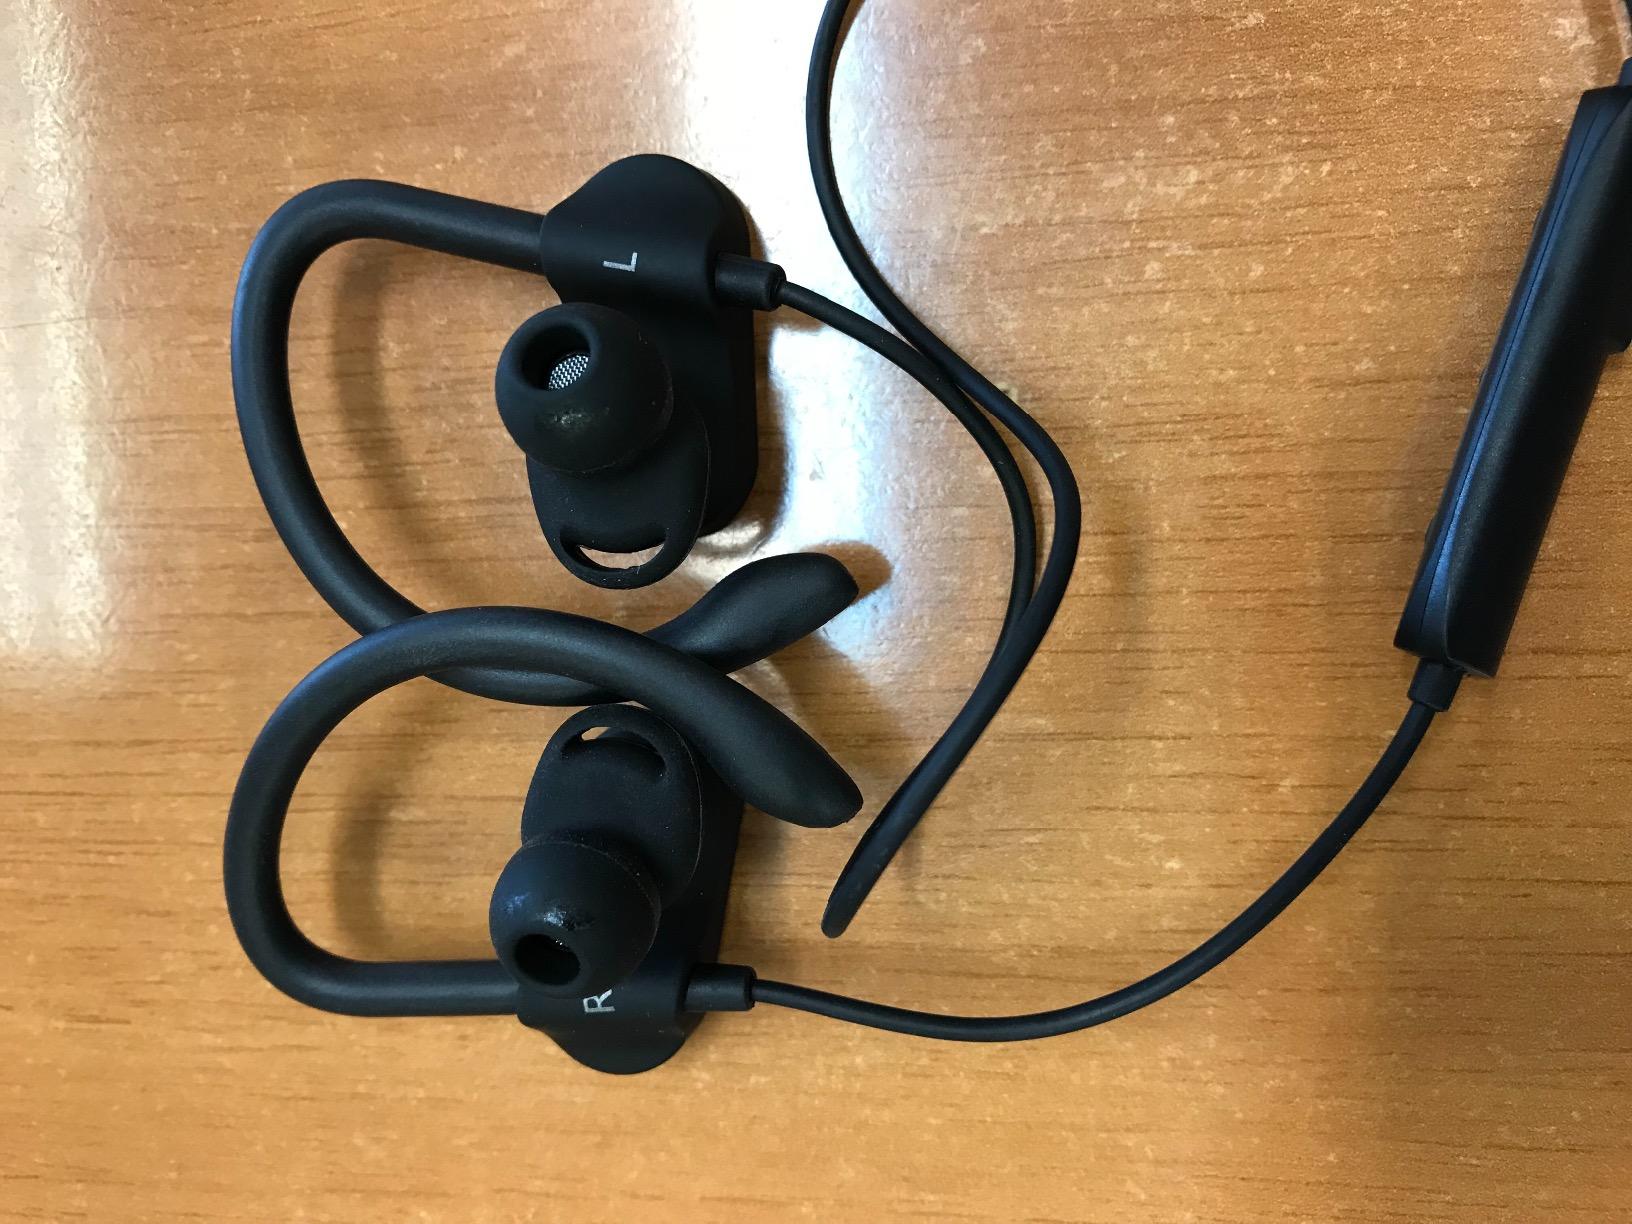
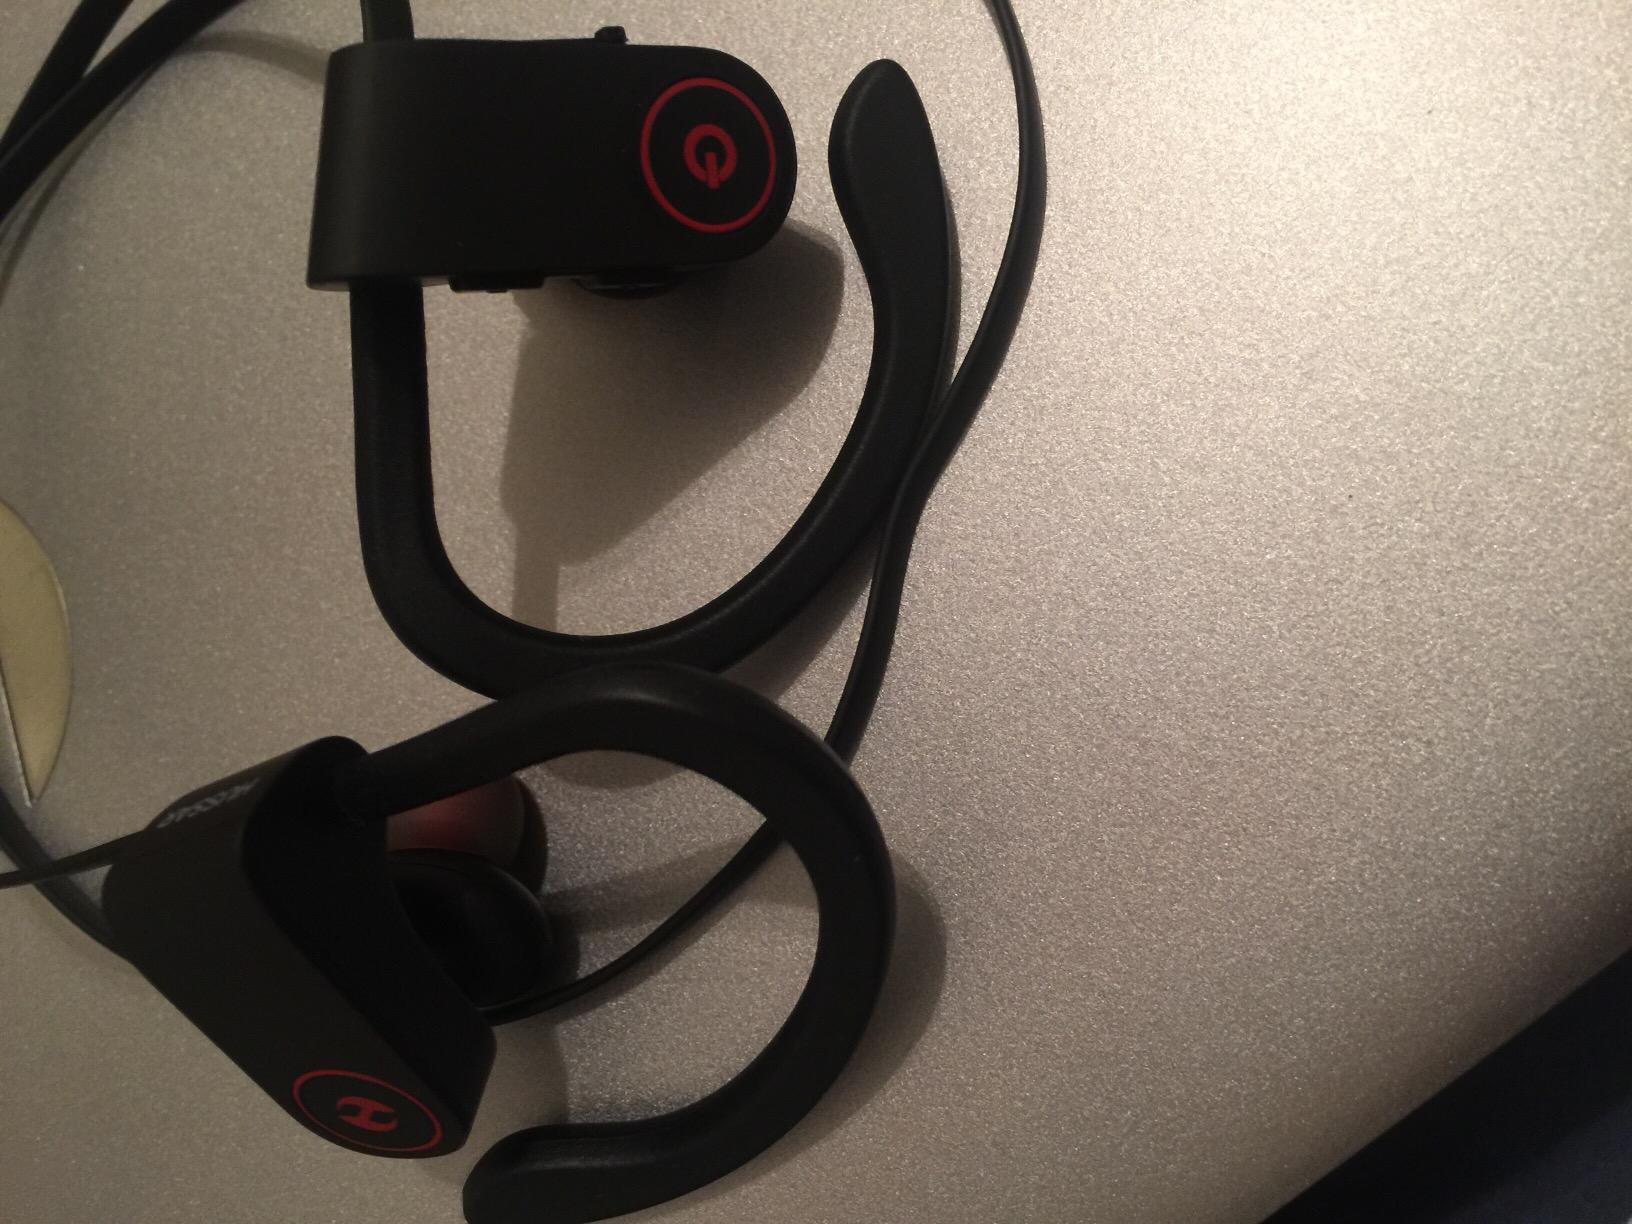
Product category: headphones
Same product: no